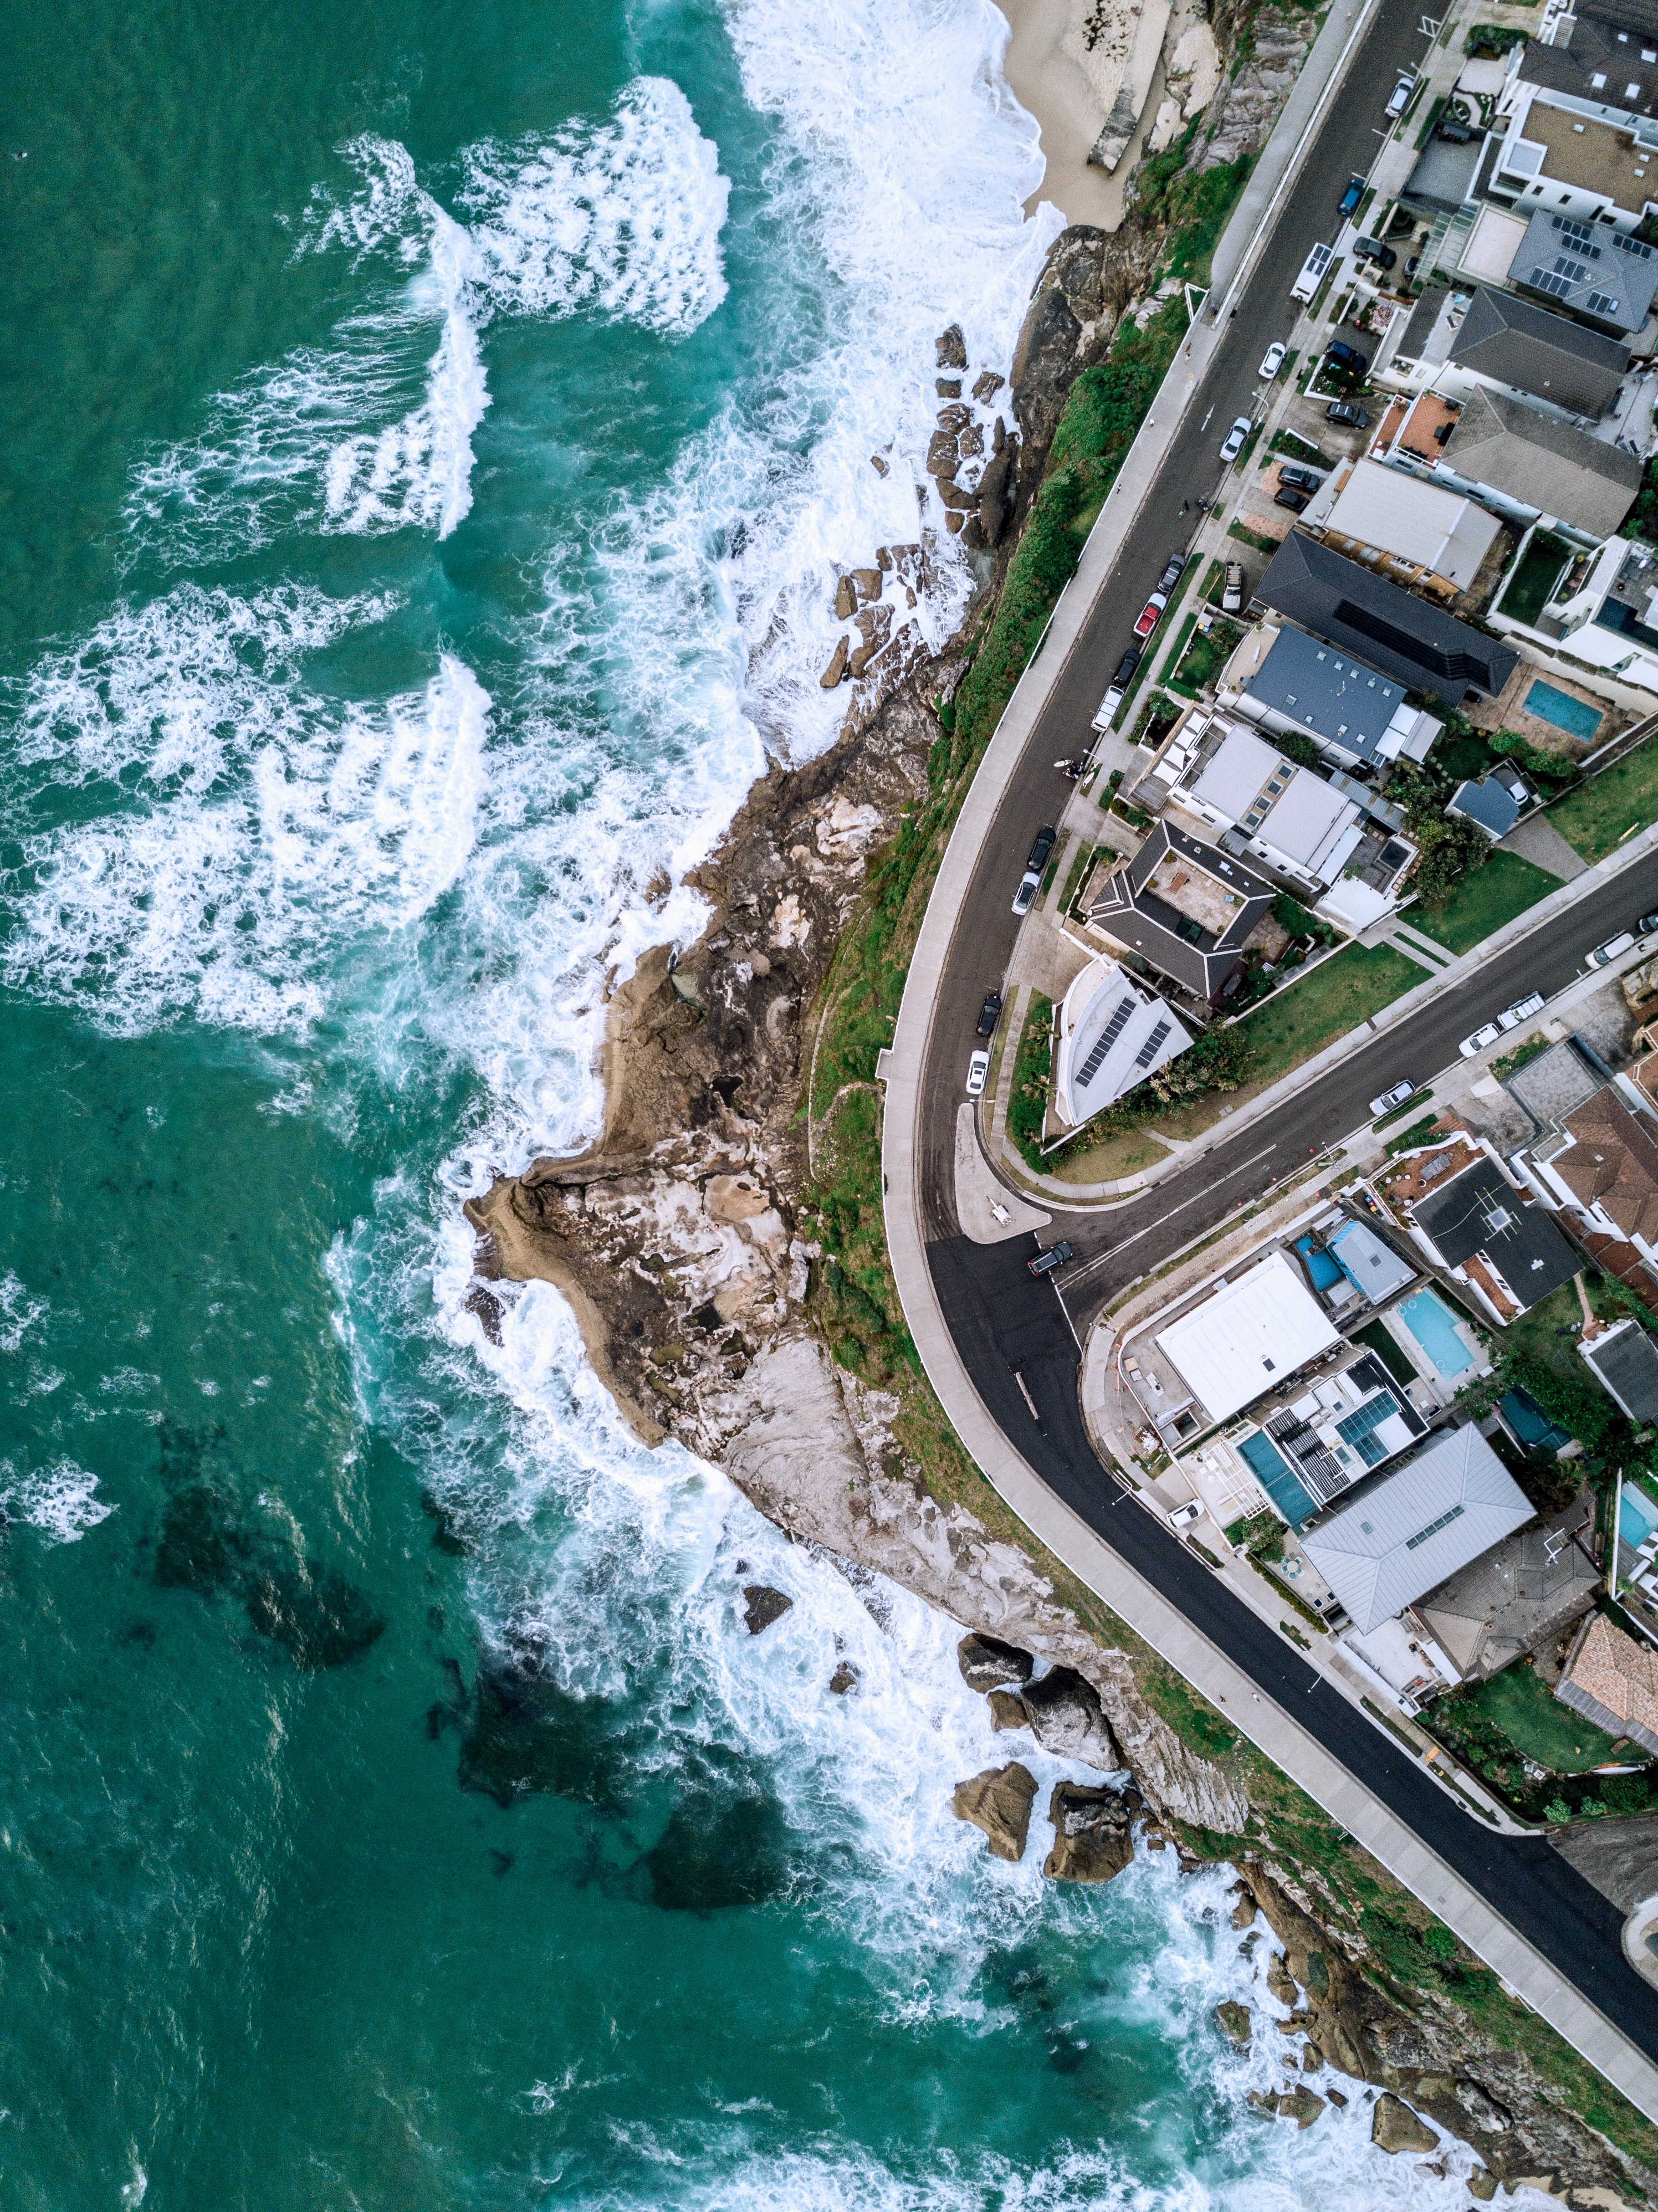
aerial photography, water, coast, water resources, sea, coastal and oceanic landforms, ocean, shore, bird's eye view, landscape, tourism, architecture, beach, geological phenomenon, watercourse, vacation, wave, bay, world, city, urban design, house, promontory, inlet, cape, cliff